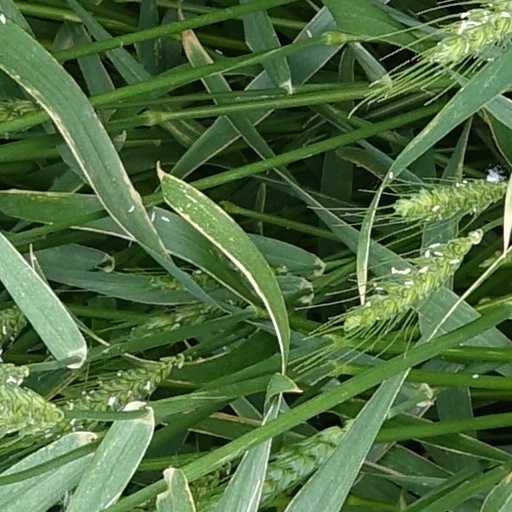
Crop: wheat